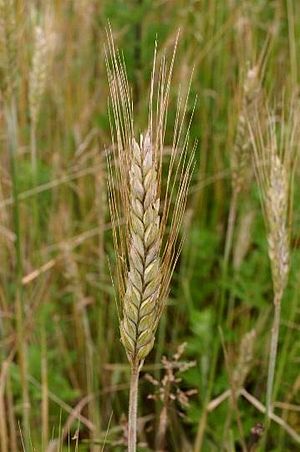
Rug
Rug under modning.
Rug under modning.
Slægten Rug har adskillige arter, men kun disse er almindelige i Danmark: